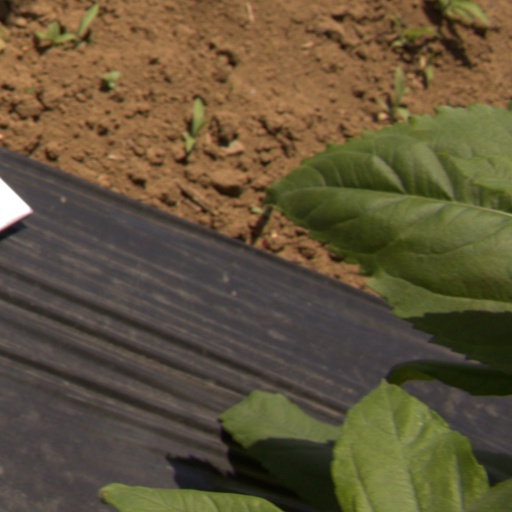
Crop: Jerusalem artichoke